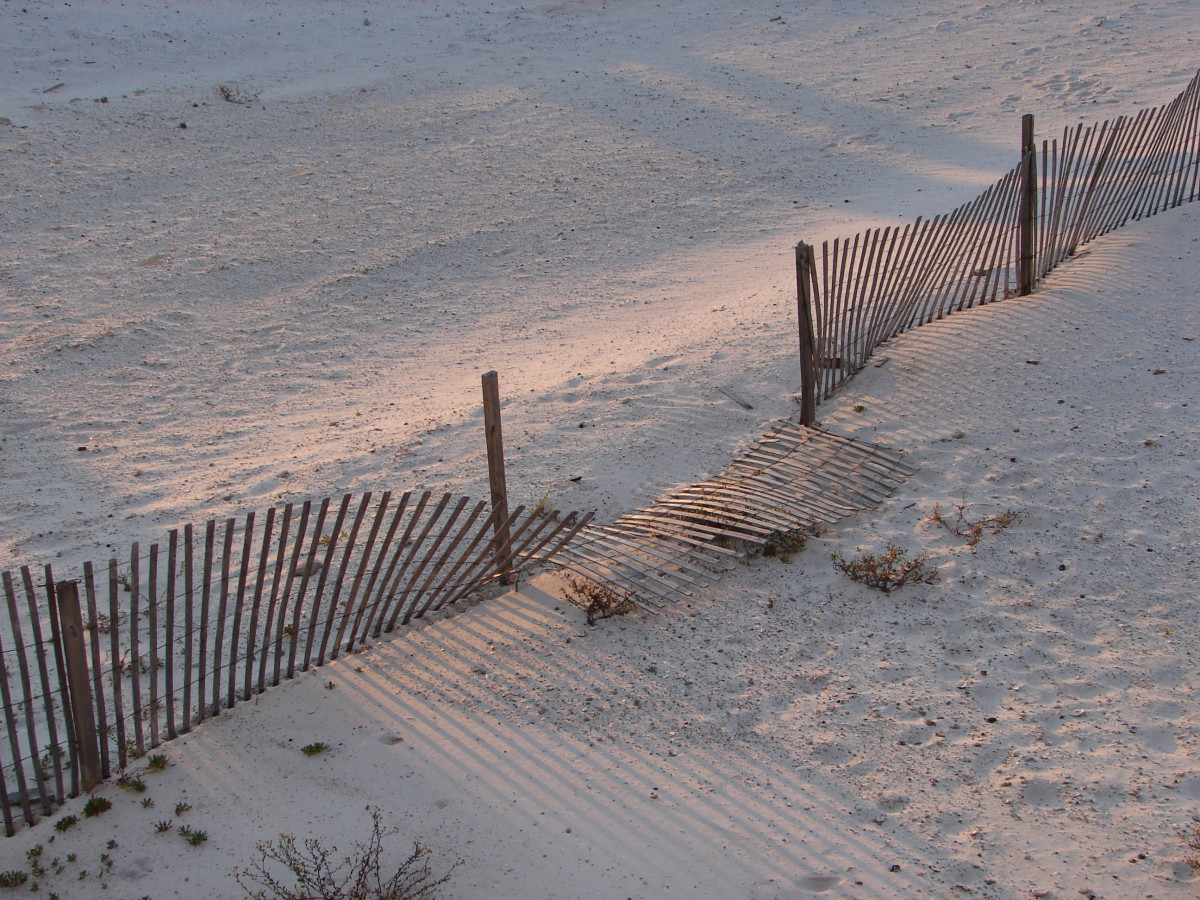
Tags: sea, coast, sand, snow, winter, boardwalk, wood, shore, wave, wind, wall, walkway, material, mudflat, natural environment